Mary Astor

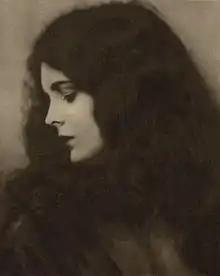
A 1924 publicity photo of Astor from "Stars of the Photoplay"

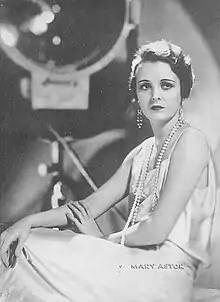
A 1931 publicity photo of Astor for "Argentinean Magazine"

Astor's first screen test was directed by Lillian Gish, who was so impressed with her recitation of Shakespeare that she shot a thousand feet of film with her.